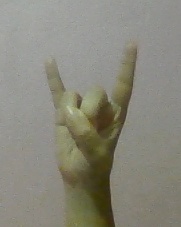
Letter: la